Old Royal High School

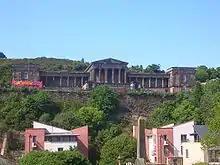
The Old Royal High School

The A-listed building was erected for the Royal High School between 1826 and 1829 on the south face of Calton Hill as part of Edinburgh's Acropolis, at a cost to the Town Council of £34,000. Of this £500 was given by King George IV "as a token of royal favour towards a School, which, as a royal foundation, had conferred for ages incalculable benefits on the community".